Lesser Poland

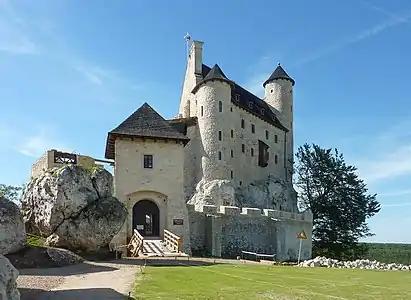
Castle of Bobolice

In the late 19th and early 20th centuries, Lesser Poland remained one of the centers of Polish culture, especially the city of Kraków, where Jagiellonian University was one of only two Polish-language colleges of that period (the other one was University of Lwów). Another significant center of national culture was the town of Puławy, where in the late 18th century, a local palace owned by Czartoryski family became a museum of Polish national memorabilia and a major cultural and political centre. A number of prominent artists, both representing Romanticism, and Positivism was born in Lesser Poland, including Wincenty Pol (born in Lublin), Stefan Żeromski (born near Kielce), Aleksander Świętochowski (born near Łuków in extreme northeast corner of Lesser Poland), Walery Przyborowski (born near Kielce), Piotr Michałowski, Helena Modjeska, Henryk Wieniawski (born in Lublin), Leon Wyczółkowski (born near Siedlce), Juliusz Kossak (born in Nowy Wiśnicz), Józef Szujski (born in Tarnów). In the early 20th century, Lesser Poland, especially its part which belonged to Austria-Hungary, was a center of a cultural movement called Young Poland. Many artists associated with the movement were born in Lesser Poland, with the most prominent including Władysław Orkan, Kazimierz Przerwa-Tetmajer, Xawery Dunikowski, Jacek Malczewski, Józef Mehoffer, and Stanisław Wyspiański.